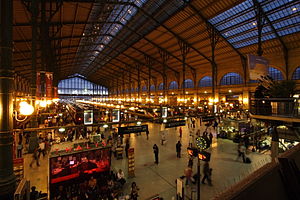
Paris / Historie / Nittende århundrede
Gare du Nord, et symbol på Den industrielle revolution. Jernbanestationer er ofte blevet kaldt det 19. århundredes katedraler.
Paris er Frankrigs hovedstad og ligger ved Seinen i det nordlige Frankrig, i hjertet af regionen Île-de-France. Paris har en anslået befolkning på 2.2 mio inden for sine administrative grænser.Det ubrudt bebyggede byområde i Paris strækker sig langt ud over byens administrative grænser og huser 10.413.386 Et yderligere udvidet metropolområde centreret omkring byen, Paris' aire urbaine, er med en befolkning på ca. 12,1 millioner et af de største byområder i Europa efter befolkning.